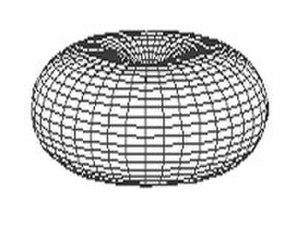
L'antenne dipolaire, élaborée par Heinrich Rudolph Hertz vers 1886, est une antenne constituée de deux brins métalliques, alimentée en son milieu et destinée à transmettre ou recevoir de l'énergie électromagnétique. Ce type d'antenne est le plus simple à étudier d'un point de vue analytique.